Mbaka River

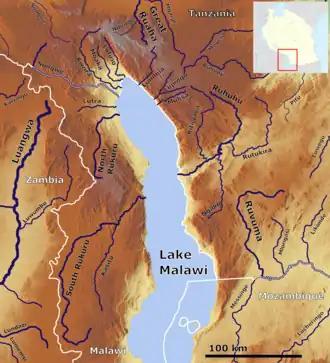
The Mbaka (top left center)

Mbaka River is a river of Mbeya Region, Tanzania. It originates on the south slopes of Mount Rungwe and flows southeast into the north end of Lake Malawi at Mwaya.